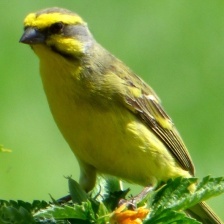
Species: CANARY
Scientific name: SERINUS CANARIA DOMESTICA